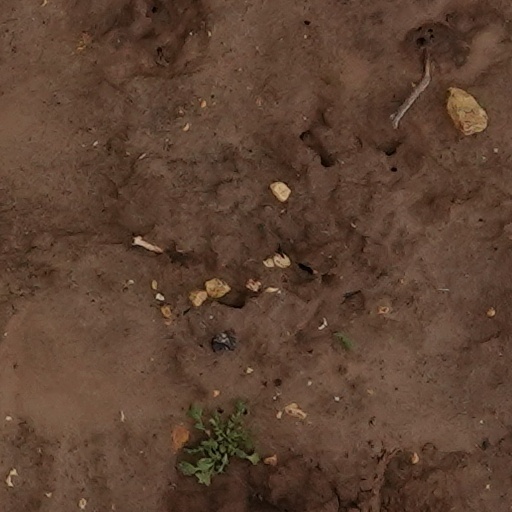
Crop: wheat